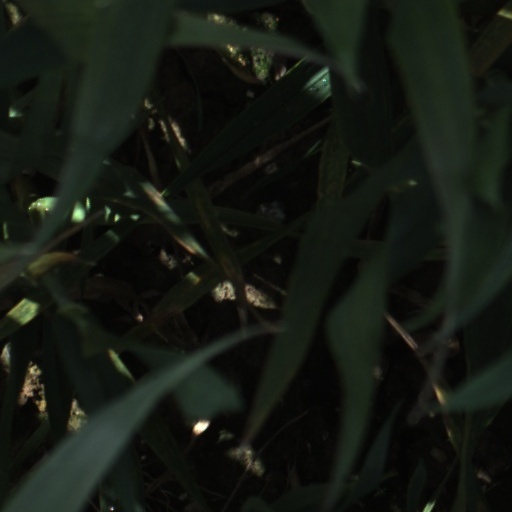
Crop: wheat